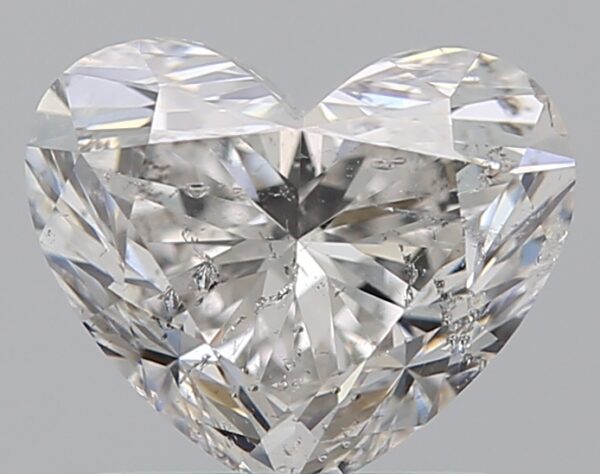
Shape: heart
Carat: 1.2
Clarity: SI2
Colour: F
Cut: VG
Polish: VG
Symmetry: VG
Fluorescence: N
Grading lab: IGI
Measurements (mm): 5.97 x 7.22 x 4.44